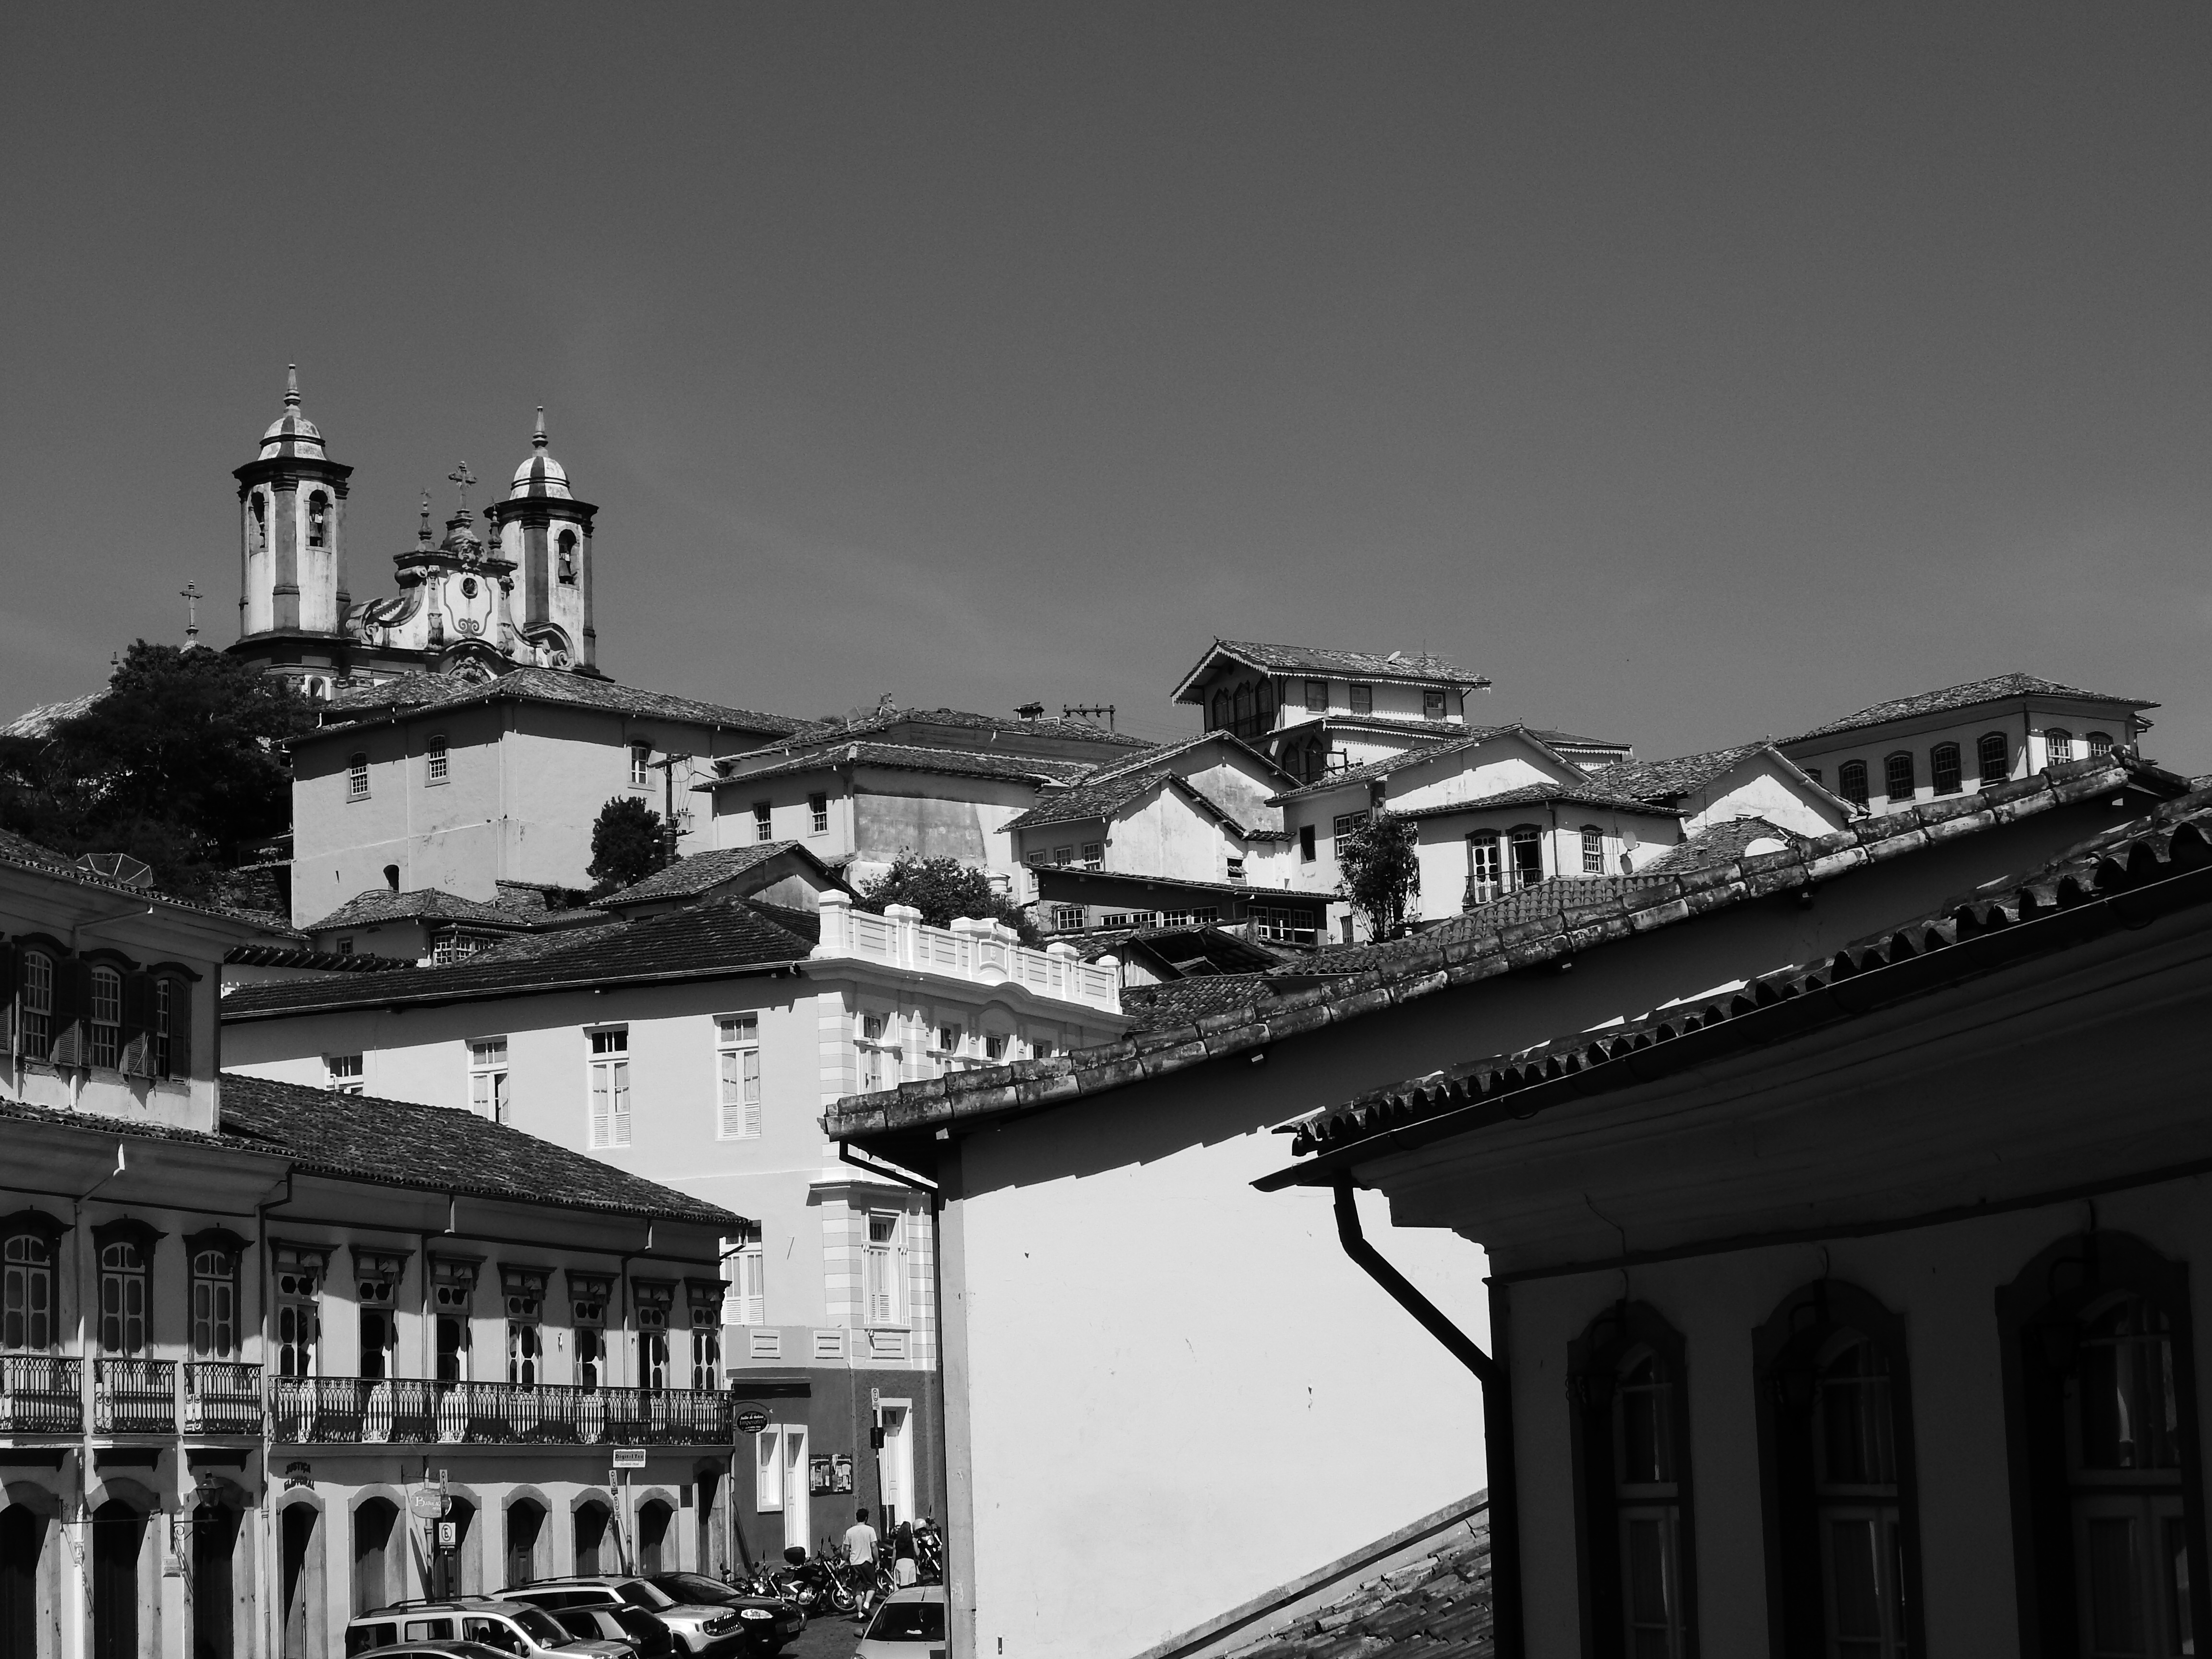
landscape, black and white, white, photography, old, city, cityscape, tower, slope, landmark, church, black, monochrome, history, vista, brazil, minas, black gold, monochrome photography